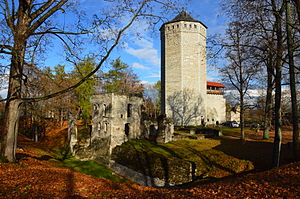
Folkeopstanden Sankt Jørgens Nat (23. april 1343) / Forløbet / Forhandlingerne i Paide
Ordensfæstningen i Paide
Folkeopstanden Sankt Jørgens Nat var et folkeoprør under dansk konge, som begyndte Sankt Jørgens nat, den 23. april 1343 i Harrien og herfra hurtigt spredtes til Wiek og Øsel – alle provinser i Estland. Folkeopstanden blev nedkæmpet af Den Liviske Orden, der på samme tid lå i krig med Republikken Pskov. Hærenheder fra Den Liviske Orden blev hurtigt bragt fra det østlige til det centrale Estland.